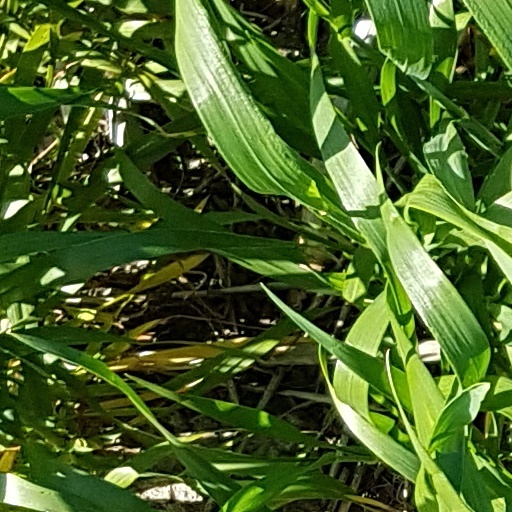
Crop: wheat